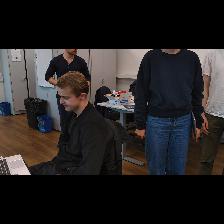
Label: Human